Upper Harz Water Regale

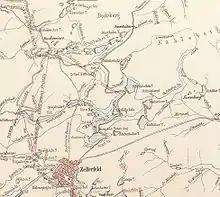
Sketch of ponds, ditches and tunnels between Zellerfeld and Bockswiese around 1868

Mining becomes a very energy-intensive activity as soon as excavation extends any significant distance underground. In the Upper Harz, vein mining ("Gangerzbergbau") was the main form of extraction, with excavation following the near-vertical lodes straight down into the earth. Only a few metres down the ingress of water increased the difficulty of excavation considerably. Initially it was mopped up using men standing on ladders, the so-called "Wasserknechten" ("water servants"), with their leather buckets. Later, the introduction of horses and whims ("Göpel") enabled larger quantities of water to be lifted. But horses were expensive and had to be changed every few hours. As a result, mines – particularly the richer, deeper ones – started to use hydropower systems, able to work continuously, 24 hours a day. To do this, streams were diverted onto water wheels that drove reciprocating pumps in order to raise water from greater depths and in greater quantities. The principle was to raise water with water.